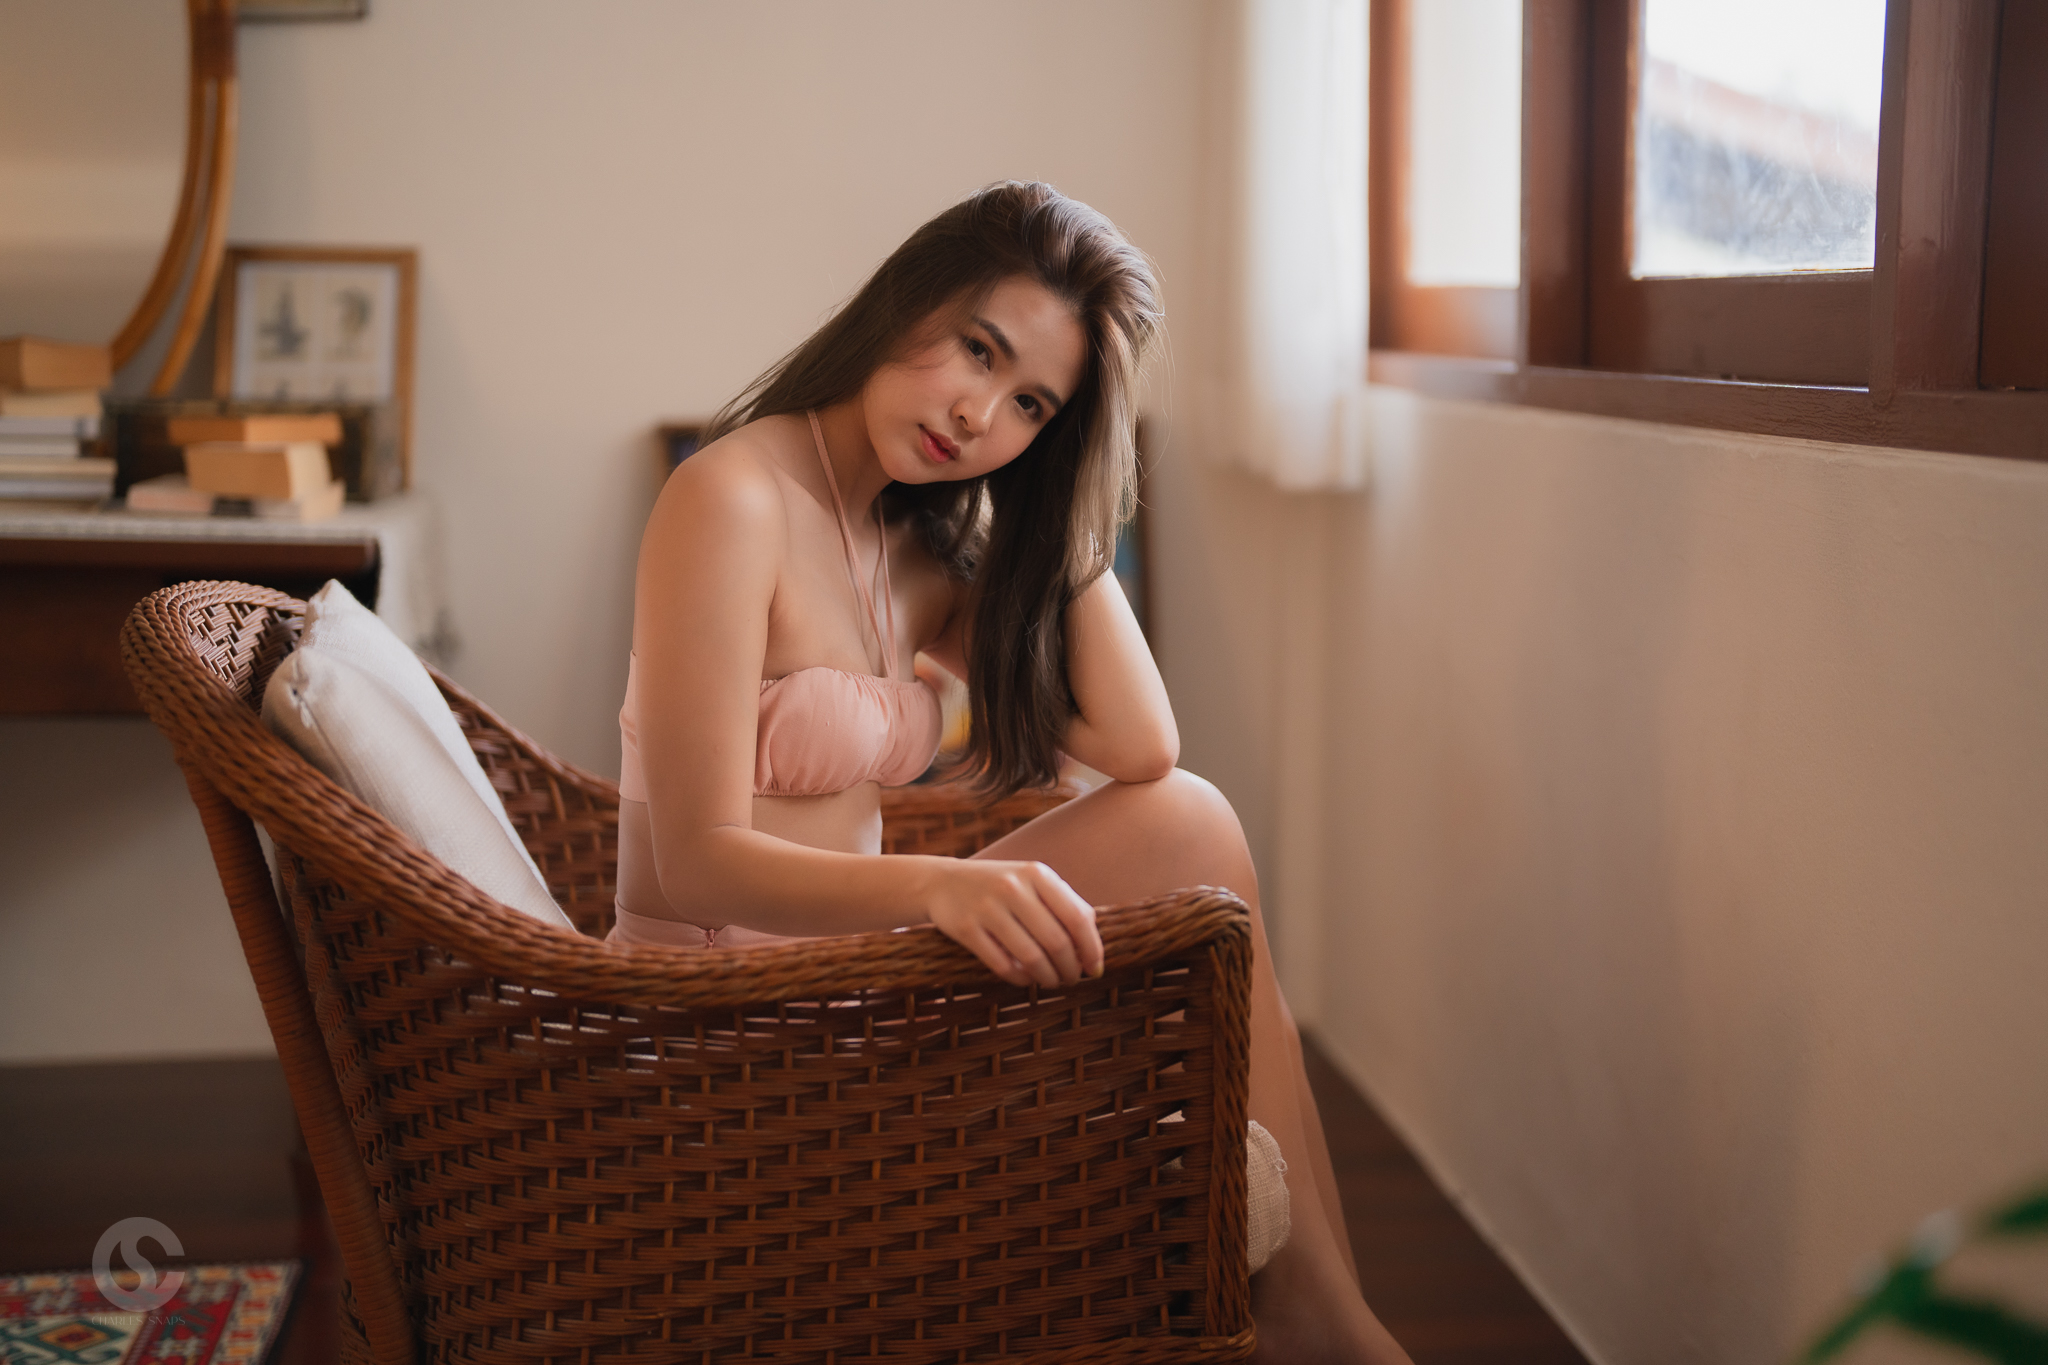
sexy, girl, girls, thai, korea, china, cute, woman, model, person, hair, shoulder, window, comfort, flash photography, thigh, flooring, floor, black hair, wood, long hair, happy, leisure, human leg, fashion design, hardwood, foot, brown hair, blond, chair, wrist, event, room, sitting, knee, fun, living room, art model, magenta, wicker, pattern, flesh, wood flooring, fashion accessory, photo shoot, lingerie